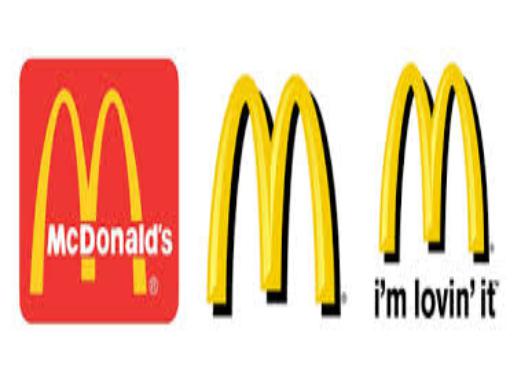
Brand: McDonald's
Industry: Food